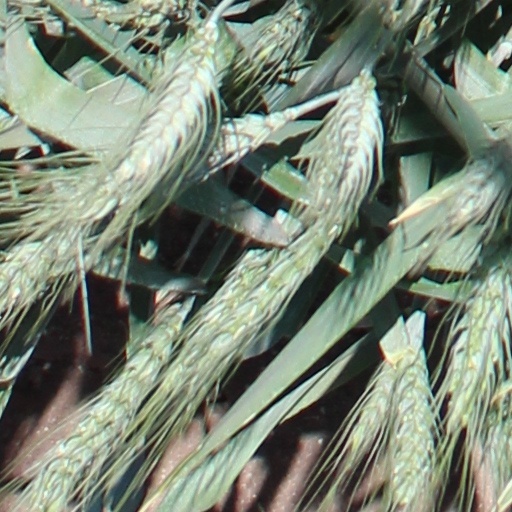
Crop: wheat